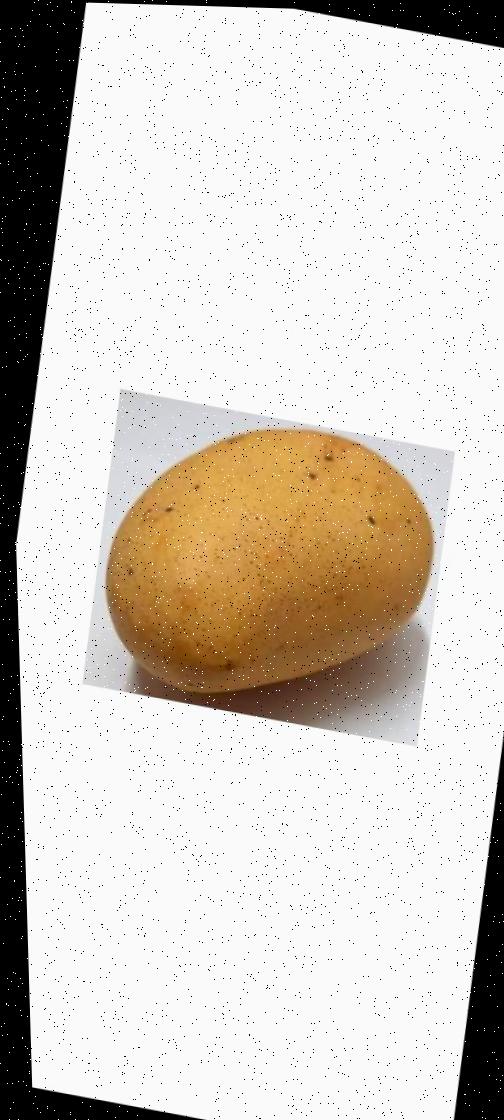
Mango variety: Katimon